Oxegen 2006

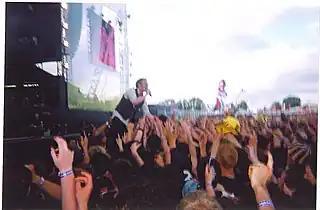
Kaiser Chiefs frontman Ricky Wilson climbs into the crowd at the 2006 Oxegen festival.

In the 2006 festival, The Ticket Stage was re-branded as the NME Stage, MTV sponsored the Dance Arena instead of the Main Stage, and the Pet Sounds Stage was added to the festival. The Pet Sounds stage was on the Saturday night unexpectedly headlined by Kasabian who had remained unannounced as an official act in the lead up to the festival. The New Band Stage, Green Room and Bacardi B-Live Arena all returned. The Green Room increased in size, while the Dance Arena was moved to an indoor venue. The MTV/VH1 live tent, located backstage at the 2005 festival was moved into the main festival area. Amongst the bands and artists that performed on the New Band Stage were The Fratellis, The Automatic, Humanzi, Lily Allen, Paolo Nutini and Boy Kill Boy.